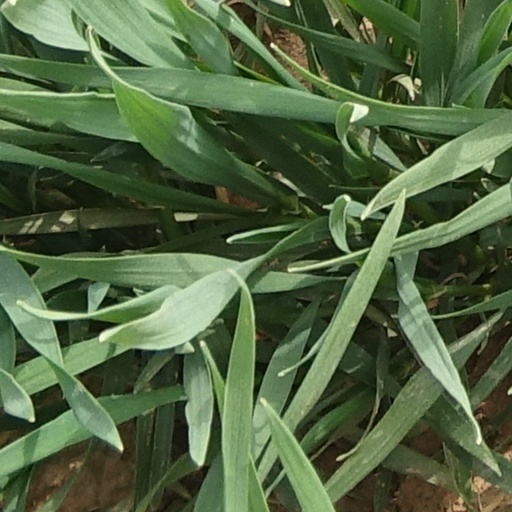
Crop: wheat